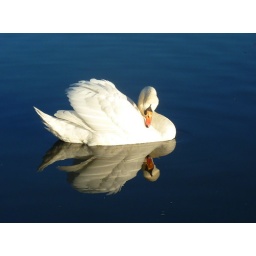
Swans reflections in the blue water of the pond.